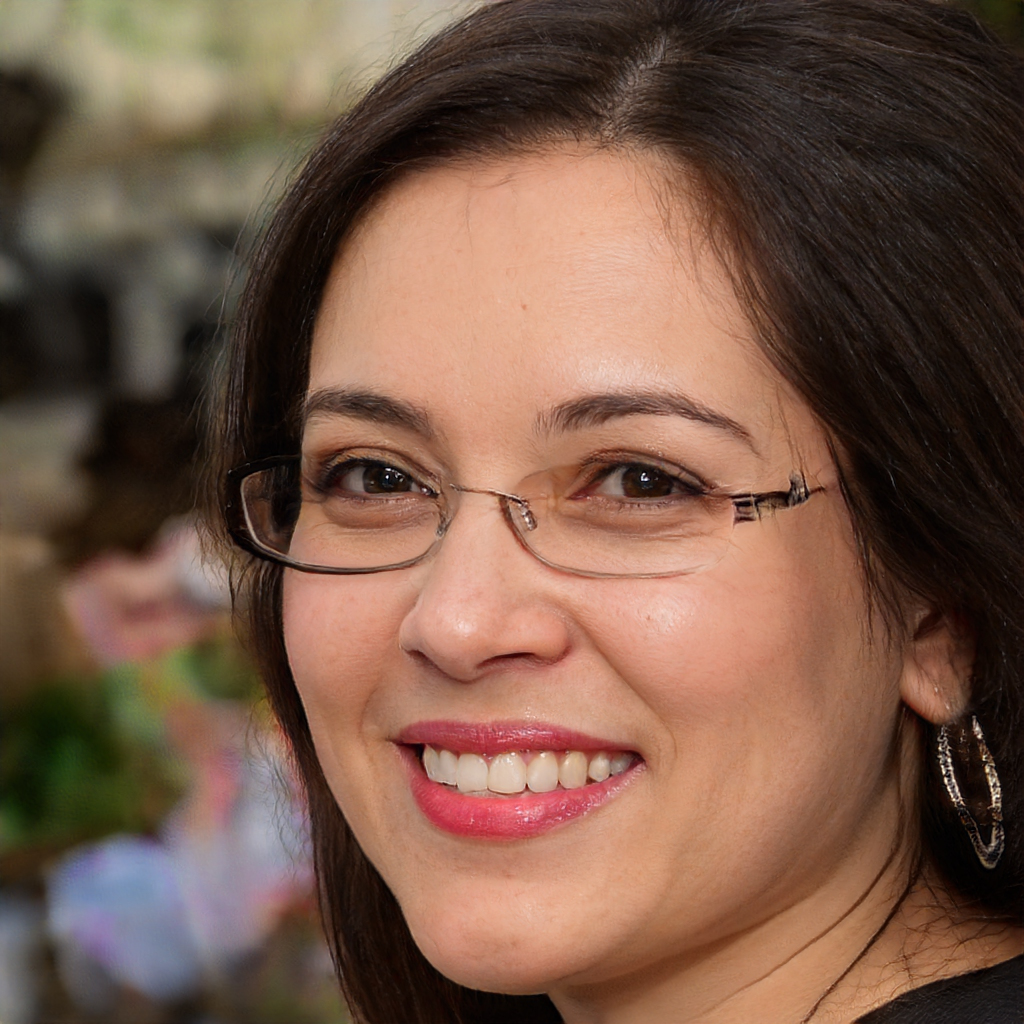
Gender: Female